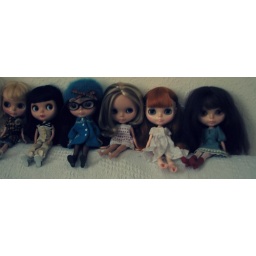
Just thought they looked cute sitting there in a row :D